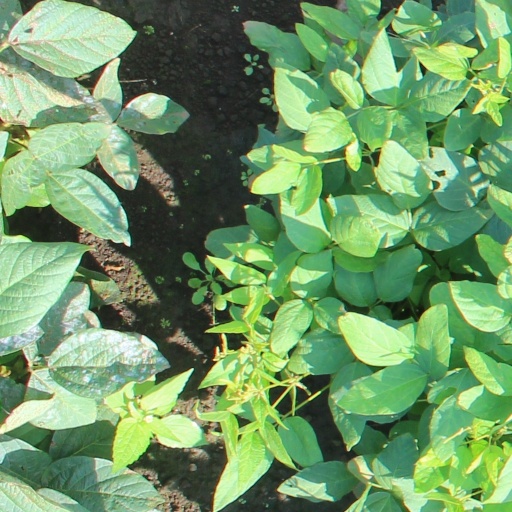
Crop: soybean